Michael Clayton

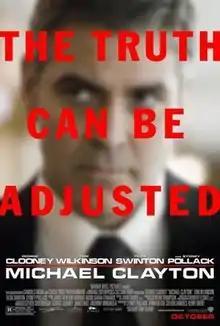
Theatrical release poster

Michael Clayton is a 2007 American legal thriller film by writer and director Tony Gilroy. It stars George Clooney as lawyer Michael Clayton, who discovers a coverup of criminal wrongdoing by one of his firm's clients. Tom Wilkinson, Tilda Swinton, and Sydney Pollack appear in supporting roles.